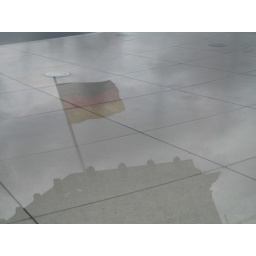
I can't recall if this was reflected on the shiny floor or in the glass of the dome.